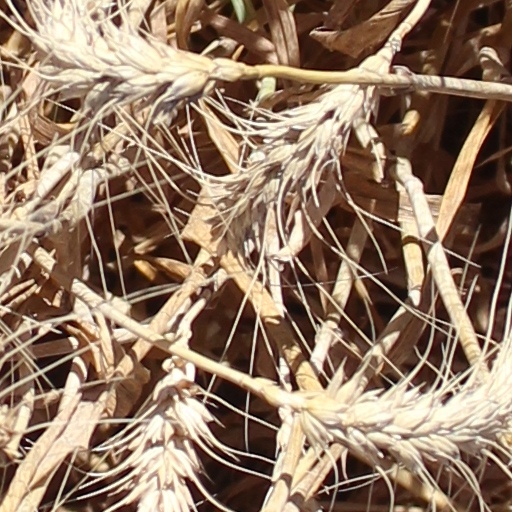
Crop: wheat